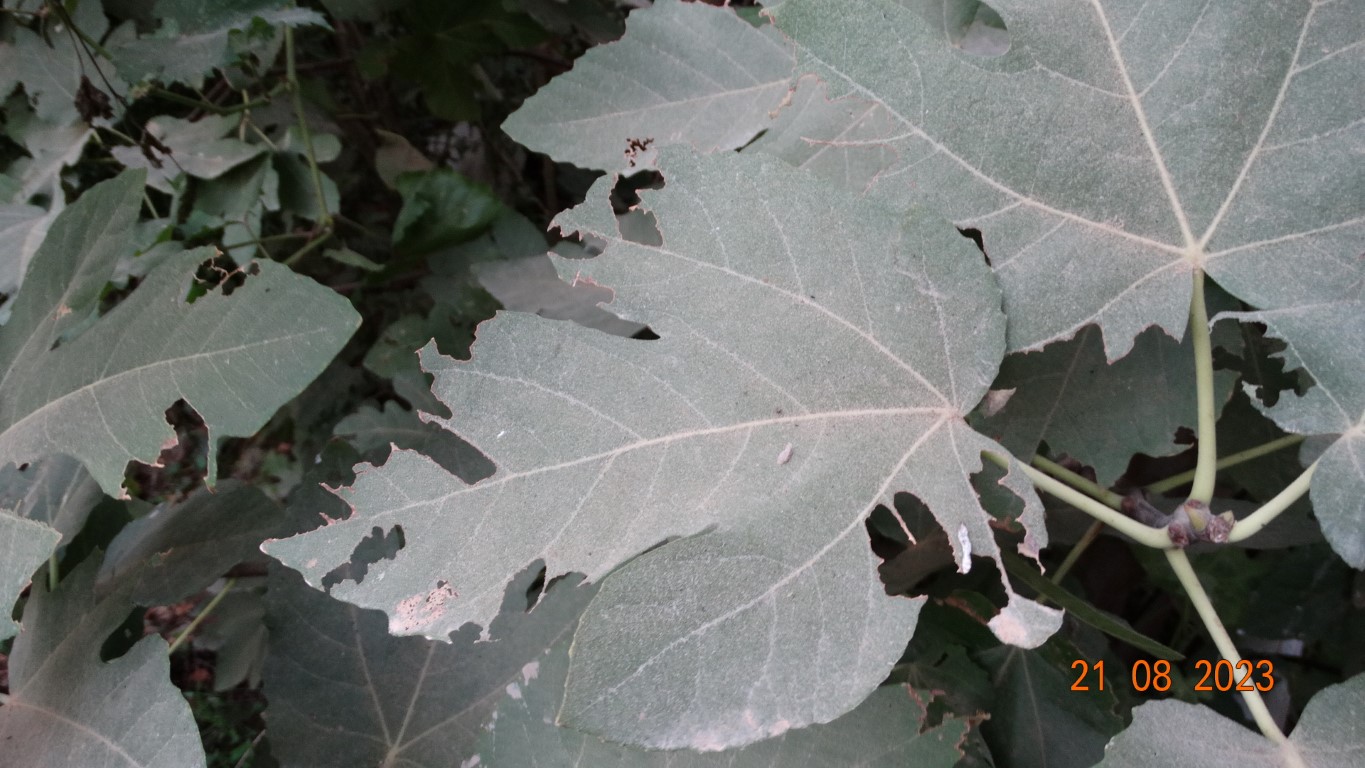
Label: infected